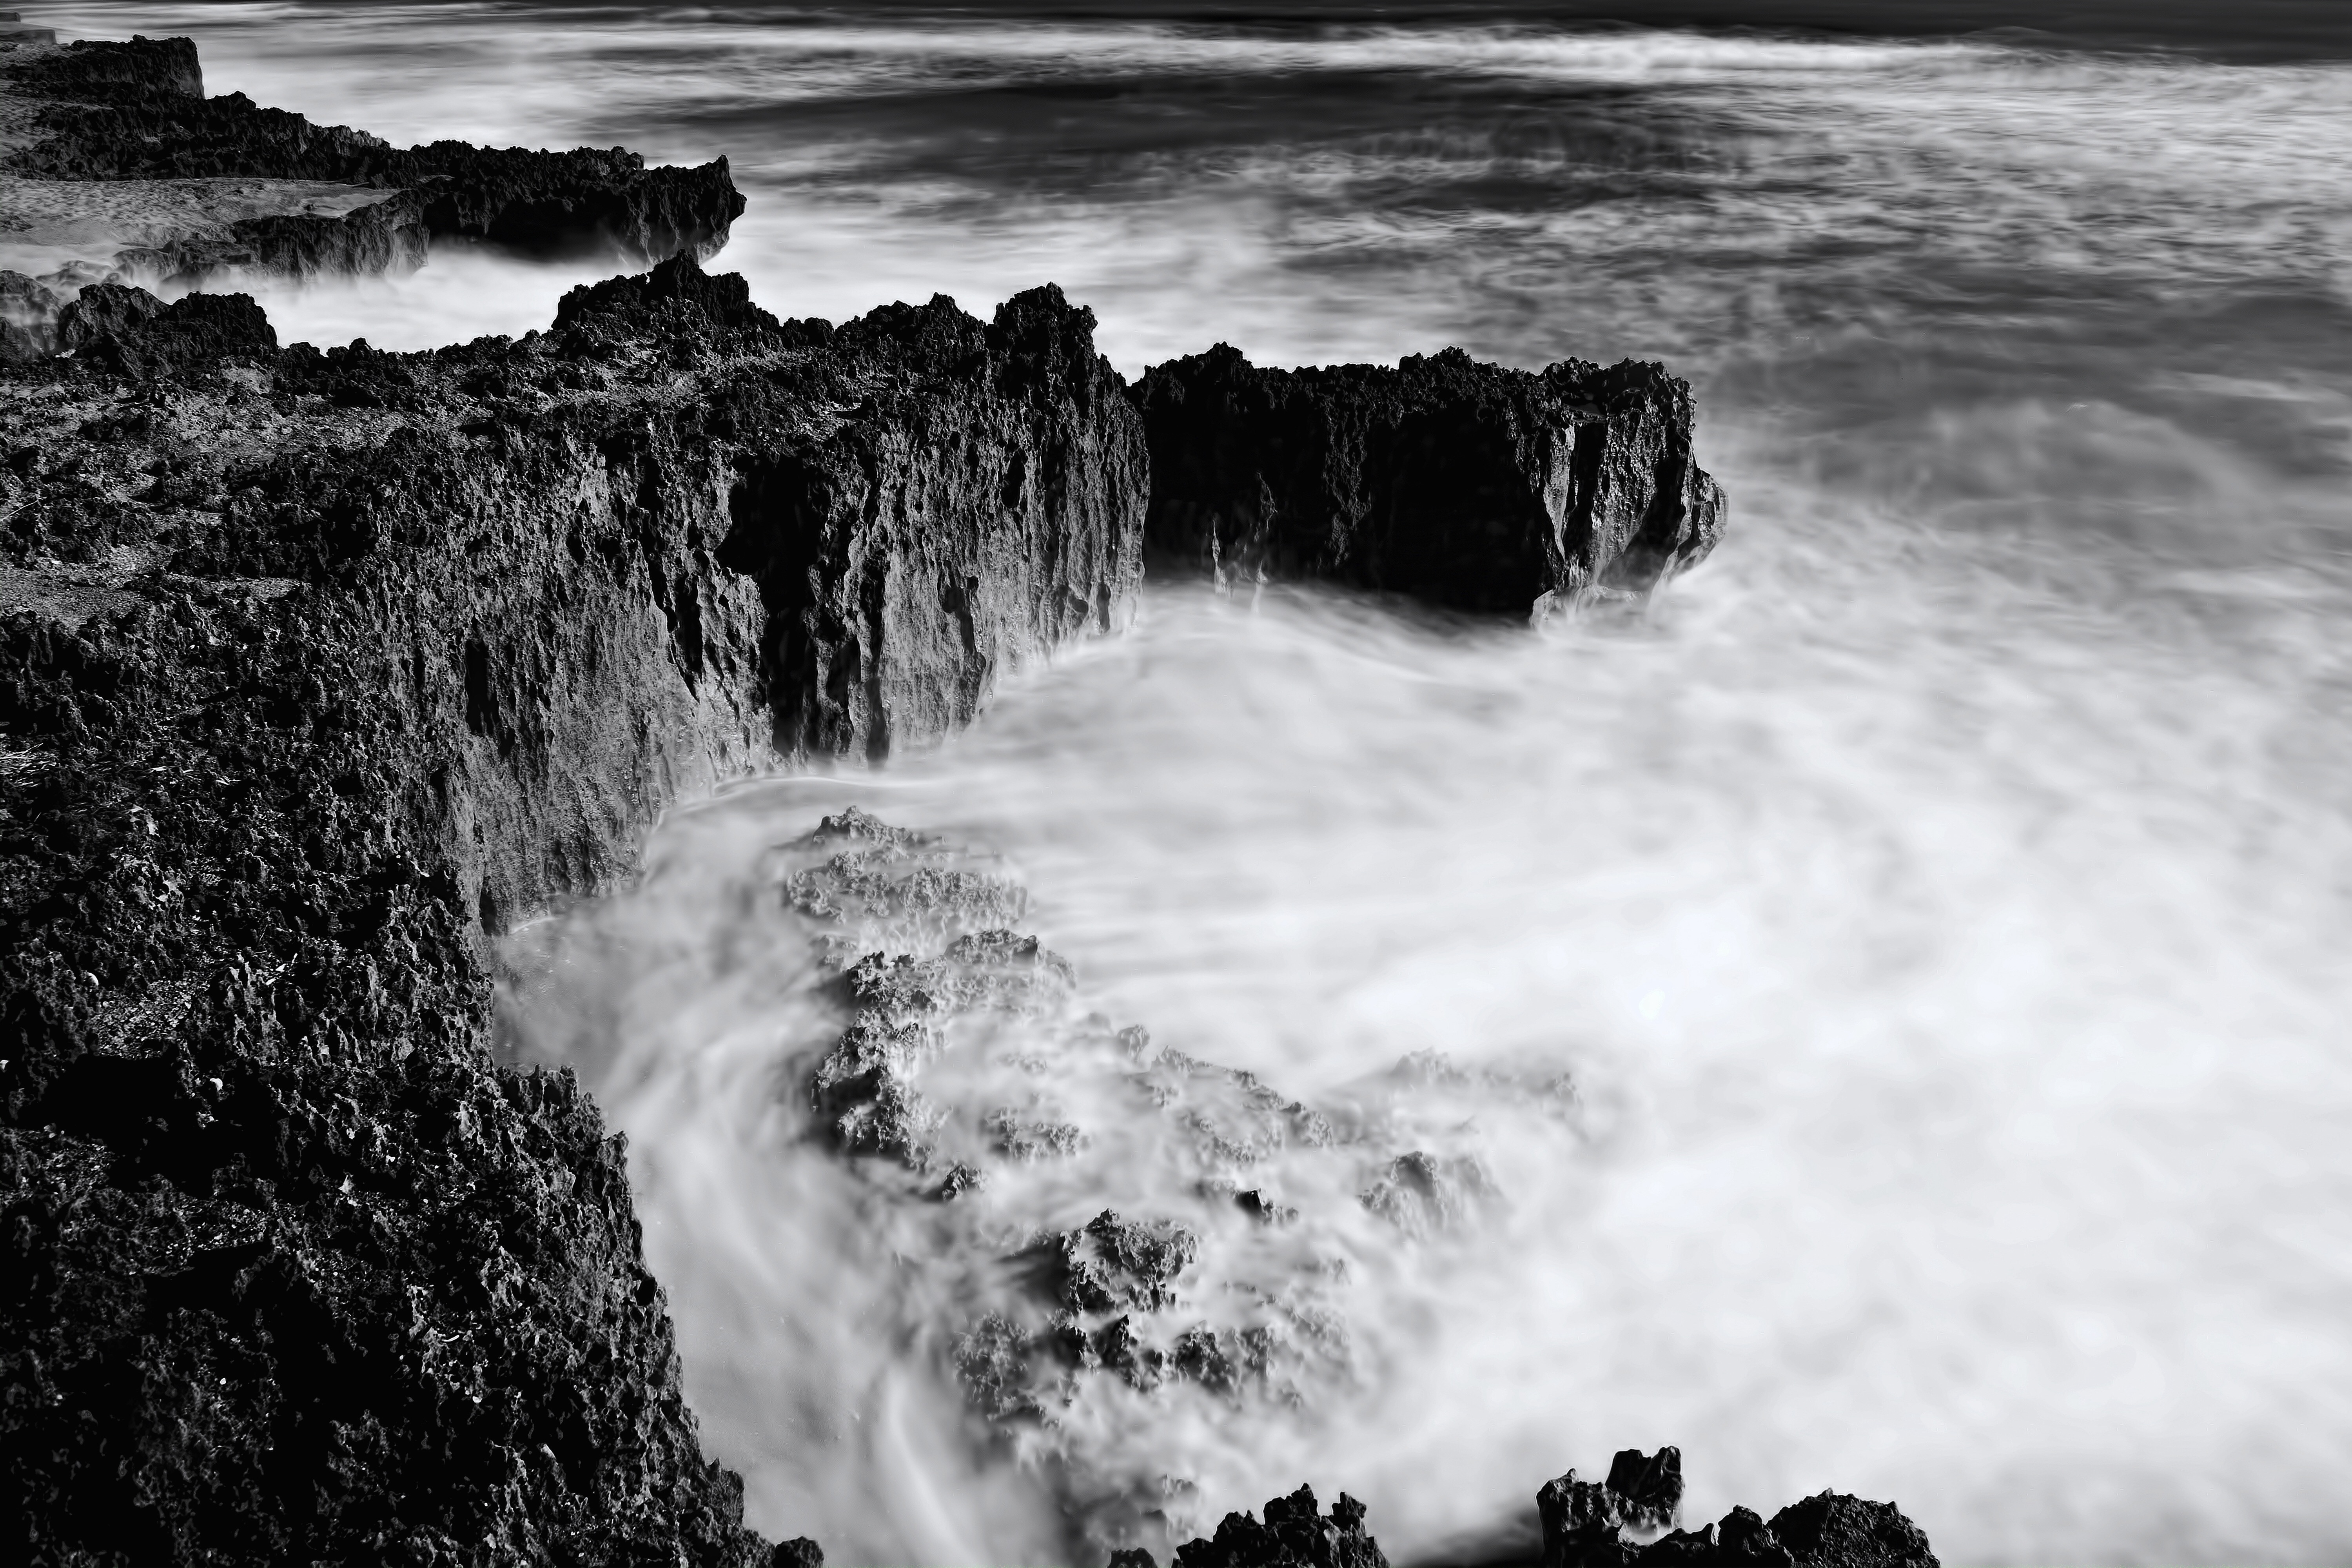
sea, coast, water, nature, rock, ocean, waterfall, black and white, shore, wave, river, weather, rapid, monochrome, body of water, rocky coast, florida, water feature, monochrome photography, sunshine state, hutchinson island, atmospheric phenomenon, geological phenomenon, wind wave